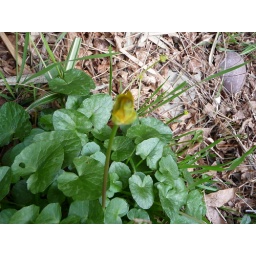
One yellow flower ready to open above the green leaves.